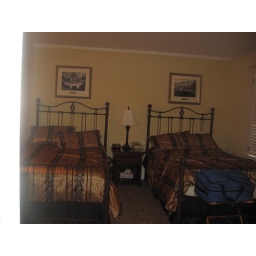
Double beds in bedroom of Rm 2219 (club suite)